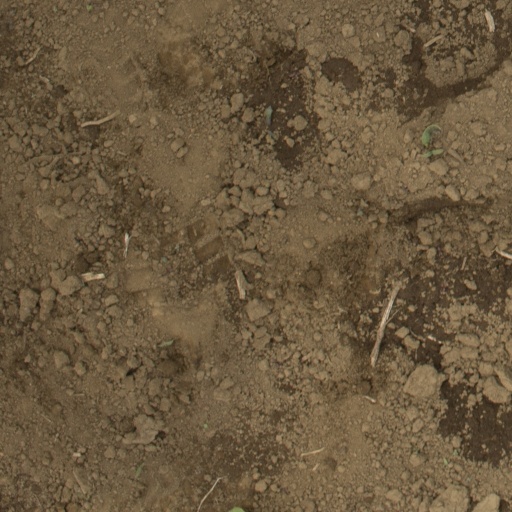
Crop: Jerusalem artichoke